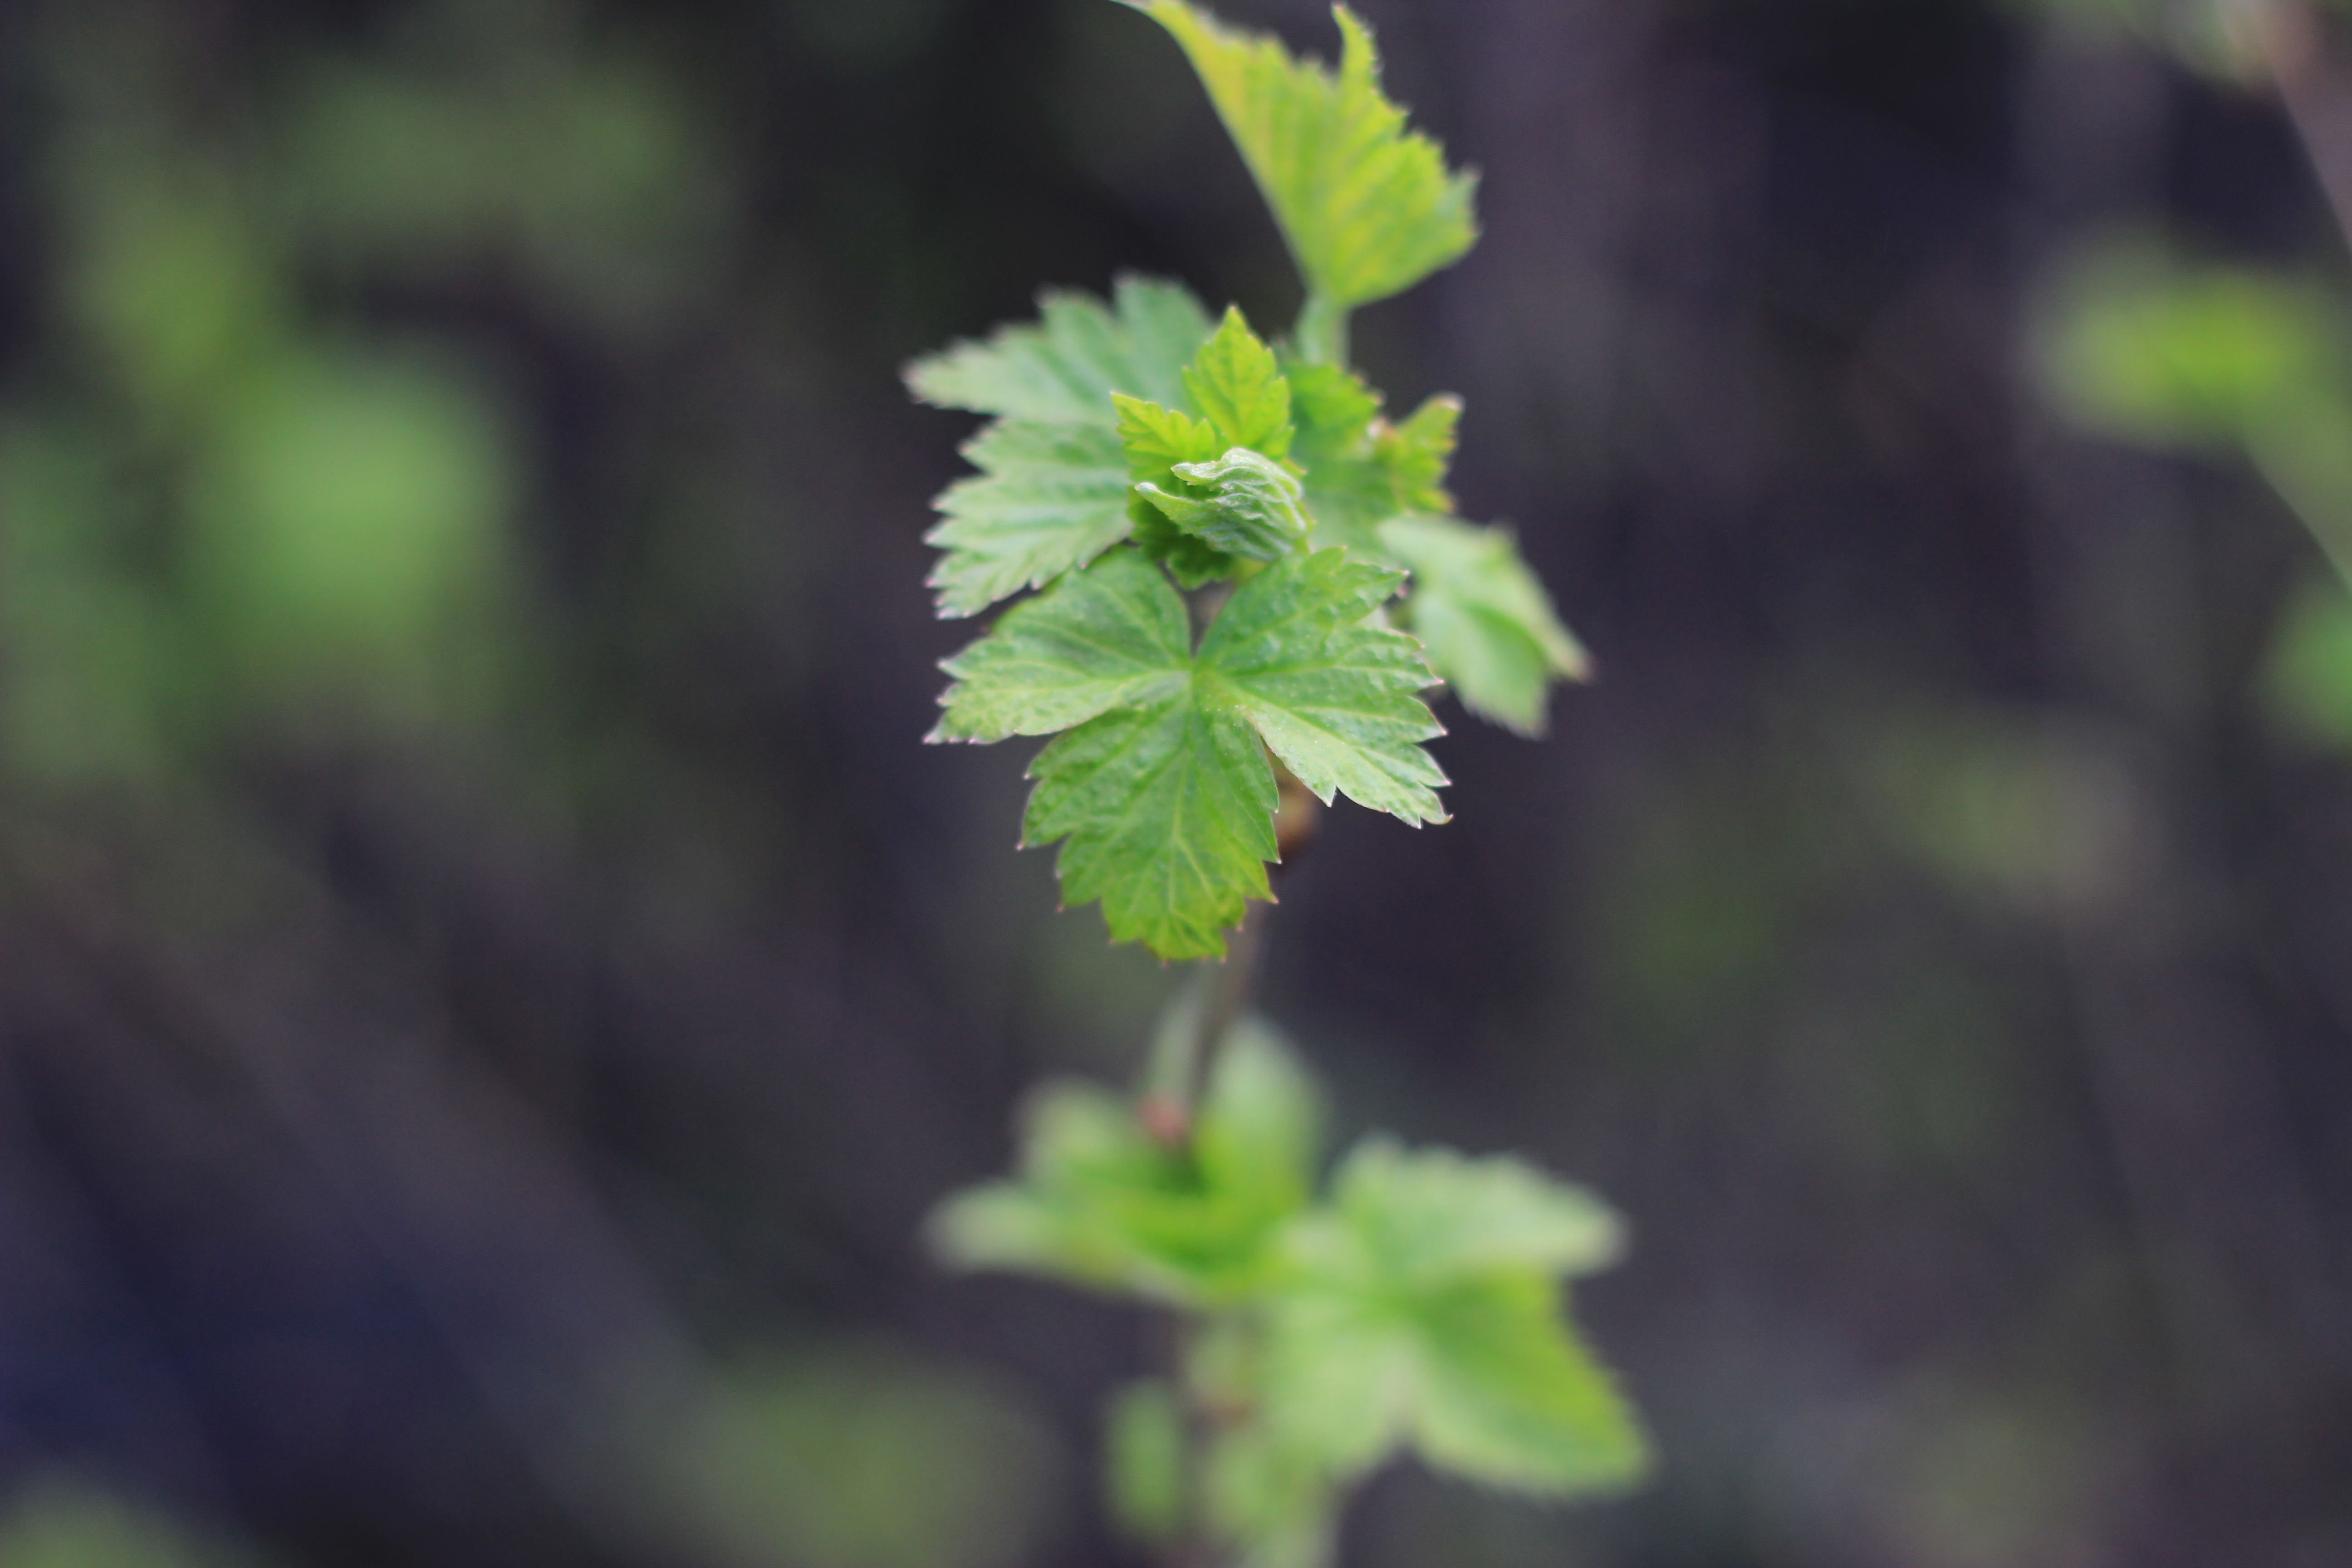
spring, shoot, leaves, leaf, branch, tree, bush, currant, black currant, vegetable garden, berries, garden, plant, twig, terrestrial plant, wood, flowering plant, grass, annual plant, subshrub, herb, plant stem, macro photography, vascular plant, flower, nettle family, liverwort